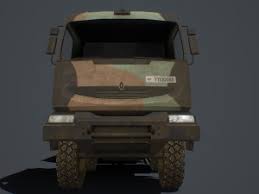
Label: Self Propelled Artillery